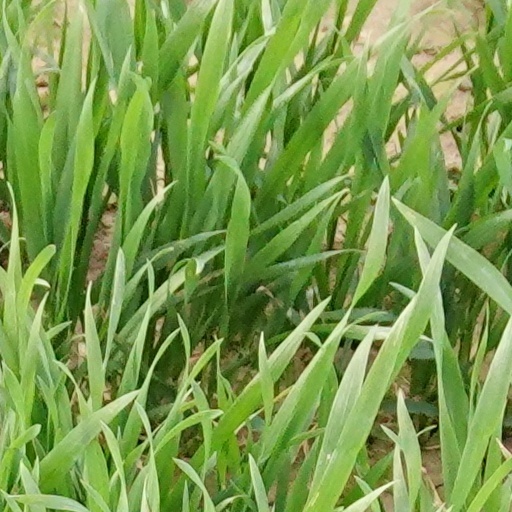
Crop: wheat